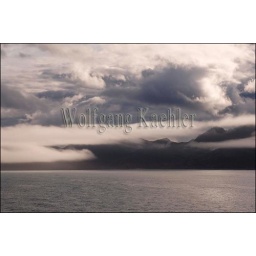
South georgia island, near grytviken, mountains in clouds